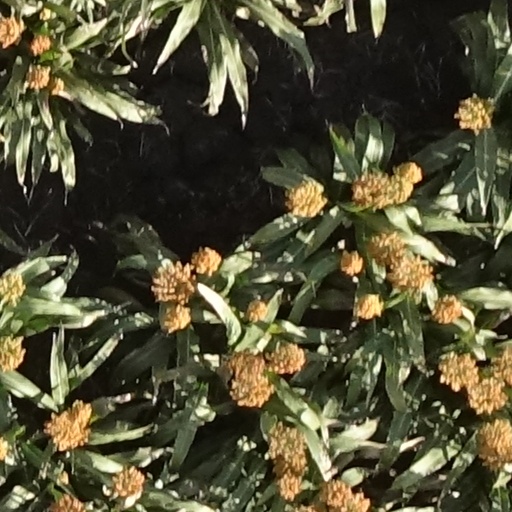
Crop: sorghum